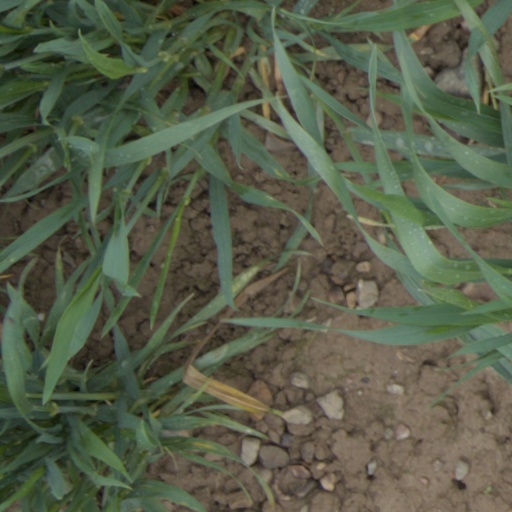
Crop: wheat